Tritagonist

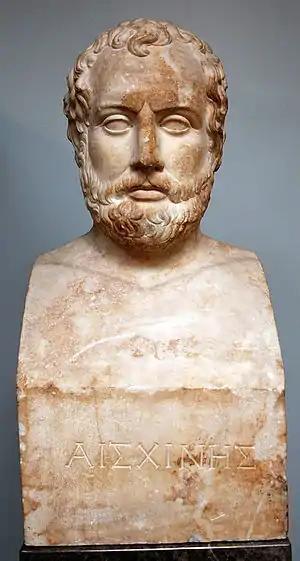
Marble bust of Aeschines. Greek, 4th - 2nd century BC. Found in ʽHeraclea Lyncestisʼ, today in the Republic of Macedonia. On display in the British Museum, London.

In literature, the tritagonist or tertiary main character is the third most important character of a narrative, after the protagonist and deuteragonist. In ancient Greek drama, the tritagonist was the third member of the acting troupe.